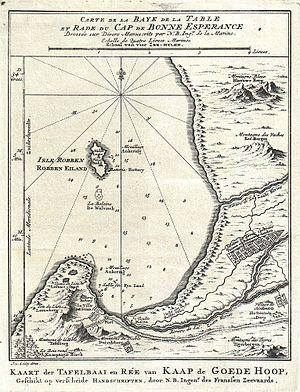
Voyage de découvertes aux terres australes est le titre court d'un récit de voyage dont la première édition fut publiée par François Péron en 1807 et qui fut par la suite complété et corrigé par Louis Claude de Saulces de Freycinet jusque dans les années 1820. Elle décrit le périple qu'ils firent jusqu'en Australie dans le cadre de l'expédition Baudin, une expédition scientifique française partie du Havre le 19 octobre 1800 et qui ramena en métropole un très grand nombre de spécimens botaniques ou zoologiques inconnus par les savants européens de l'époque.
Le Meermin est un navire négrier de la Compagnie néerlandaise des Indes orientales construit à Amsterdam sur un chantier naval de la Compagnie et lancé en 1760. Le 18 février 1766 les esclaves qu'il transporte de Madagascar au Cap se révoltent et prennent possession du navire. Les faits sont connus et bien documentés grâce aux minutes du procès qui a lieu par la suite.
Le cap de Bonne-Espérance est un promontoire rocheux sur la côte atlantique de l'Afrique du Sud, à l'extrémité de la péninsule du Cap située au sud de la ville du Cap et qui ferme à l'ouest la False Bay. Ce promontoire rocheux se termine à Cape Point, à 2 km du cap de Bonne-Espérance proprement dit. C'est une réserve naturelle parcourue de sentiers côtiers.